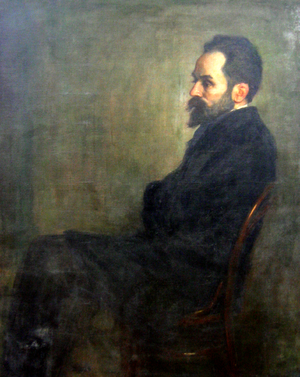
Stefan Żeromski, né le 14 octobre 1864 à Strawczyn, près de Kielce, et décédé le 20 novembre 1925 à Varsovie, est un romancier et dramaturge polonais. Auteur engagé, déchiré entre patriotisme et socialisme, il est surnommé dans son pays « la conscience de la nation ». Les critiques littéraires le classent aux côtés de Dostoïevski et de Flaubert tant pour ses recherches artistiques audacieuses que pour la finesse et la complexité psychologique de ses personnages pris dans la tourmente de la grande histoire.